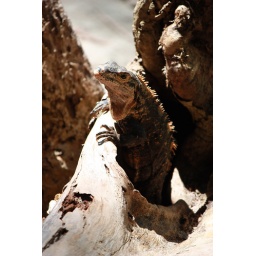
he was my favorite. hanging out in a dead tree at a beach entrance, he wasn't upset at our presence.